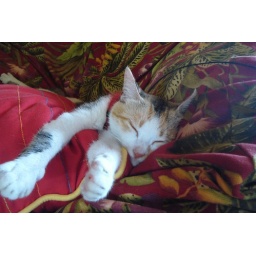
our lazy cat took over Harvey's favorite papasan chair